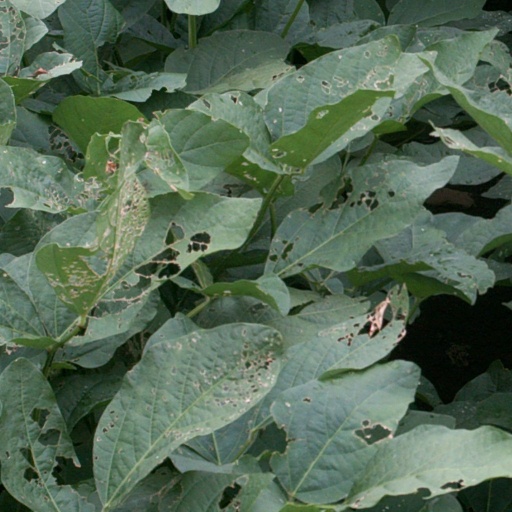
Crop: soybean